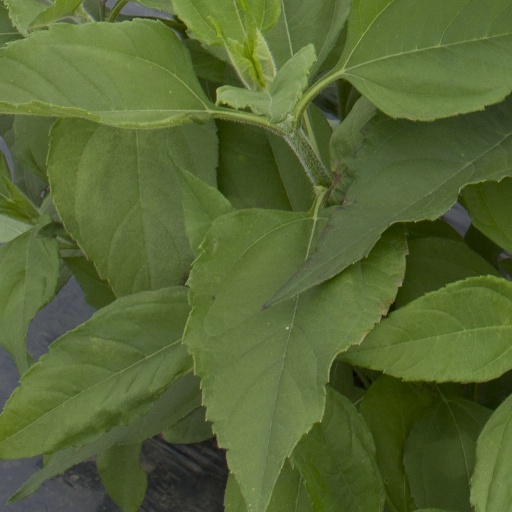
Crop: Jerusalem artichoke